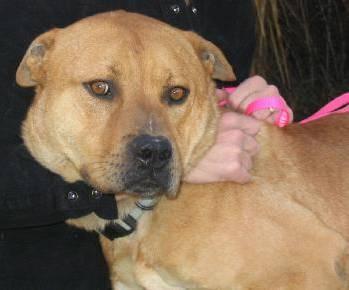
dog